Brithdir railway station

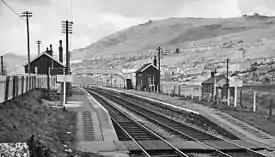
Brithdir Station in 1965

Brithdir railway station is a railway station serving the village of Brithdir near New Tredegar, South Wales. It is a stop on the Rhymney Line north of Cardiff Central which is part of the Transport for Wales network. Work to extend the platform for six-car trains is in progress.